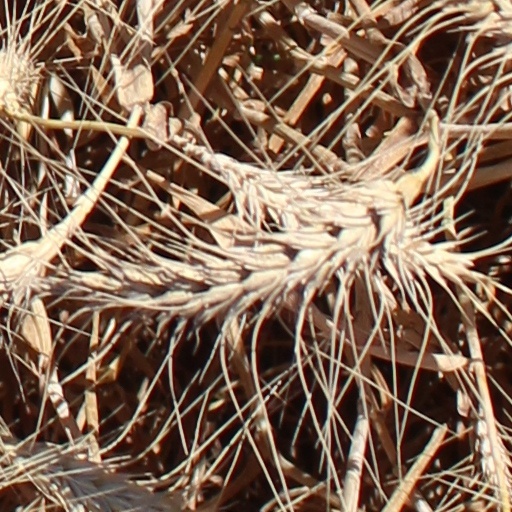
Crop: wheat